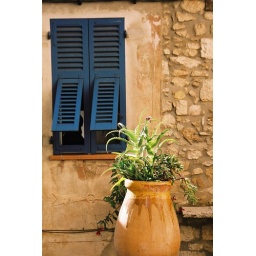
blue window in cote d'Azure !!!